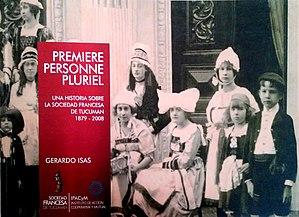
La Société française de Tucumán, sise au 751 rue San Juan, à San Miguel de Tucumán, retrouve ses origines dans l’ancienne institution connue sous le nom de Société française industrielle de secours mutuels de Tucumán, créée le 1ᵉʳ février 1879. Son premier président : M. Jean Ansonnaud; Vice-président M. Adolphe Bugeau et secrétaire M. Louis Ansonnaud. Ces associés furent choisis parmi d’autres membres fondateurs. En 1879, elle agglutinait 29 membres et l’année suivante 54. Le 1ᵉʳ juin 1885, elle prend le nom de Société Française de Secours Mutuels. En 1893, on présente une demande en vue d'acquérir son statut juridique et établit ses statuts. Cette fois-ci, agit-il en tant que président M. Achille Garnaud, et en tant que secrétaire M. Emile Bec. En 1898, une nouvelle Société Française voit le jour, la Société Française de Bienfaisance, c’est un organisme interne au sein du précédent. Fondée par l'agent consulaire M. Adrien Daffis.